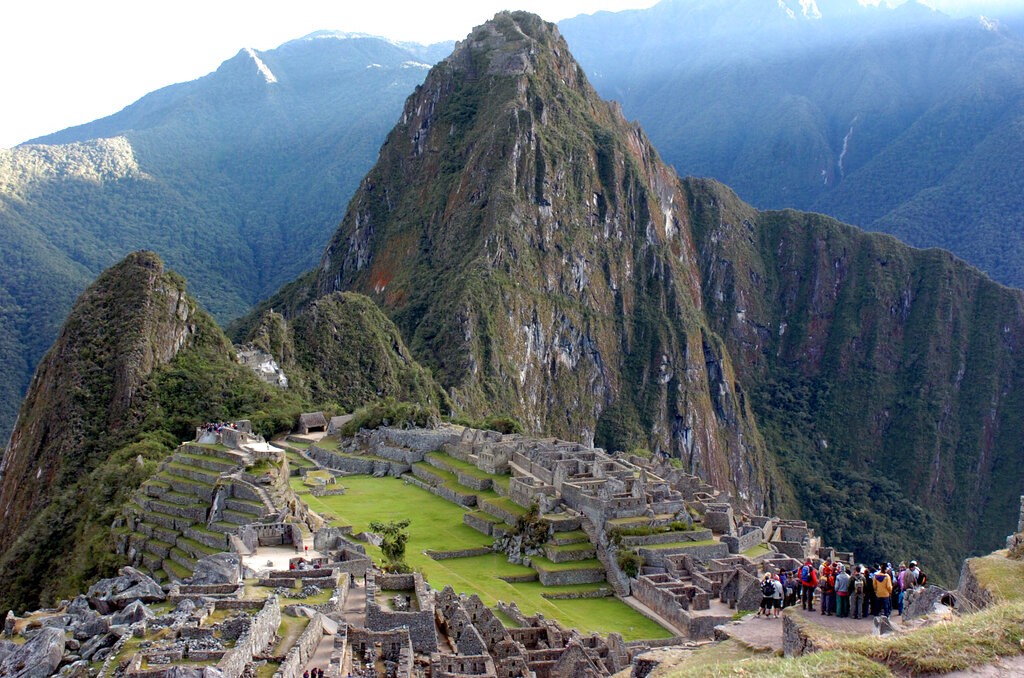
Landmark: Machu Picchu